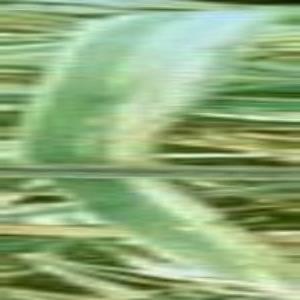
Disease: Bacterialblight